Mantell UFO incident

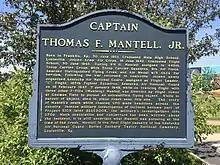
Captain Thomas F Mantell, Jr. Marker in Franklin, KY about the crash of his aircraft and death in pursuit of a UFO in 1948.

On 29 September 2001, the Simpson County Historical Society unveiled a historical marker in honor of Mantell in his hometown of Franklin. The marker is located at the exit off Interstate 65.